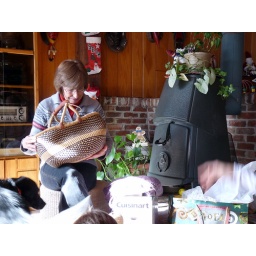
Cool basket made from river reeds in Dominica